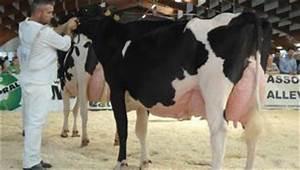
cow